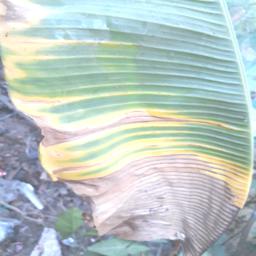
Label: POTASSIUM DEFICIENCY